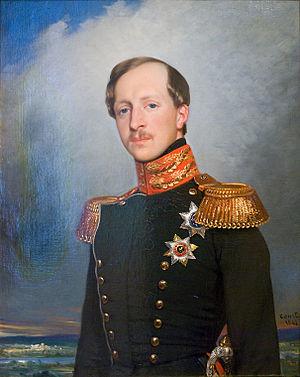
Personnages célèbres de Iaroslavl, Russie.
Le duc Constantin Frédéric Pierre Gueorguievitch d’Oldenbourg, né le 26 août 1812 à Iaroslavl, décédé le 14 mai 1881 à Saint-Pétersbourg, est un prince de la maison d’Oldenbourg, et un général de l’armée impériale russe.